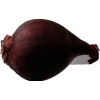
Label: red_onion